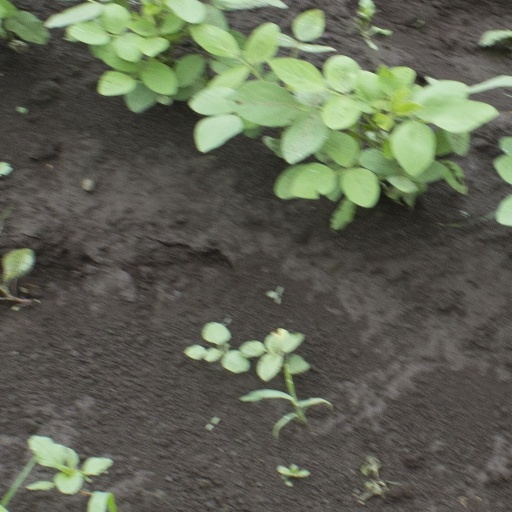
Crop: soybean